Uxpanapa (municipality)

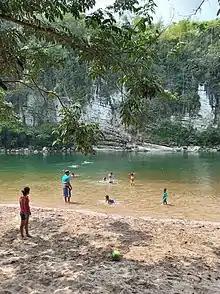
Carolino Anaya River Uxpanapa 2021 (1) 07

Its municipal seat is the town of La Chinantla (Poblado Diez), its largest community, with a 2005 census population of 2,579 inhabitants. Other significant communities in the municipality include the towns of Villa Juarez (poblado 1), Saturnino, Helio García Alfaro (Poblado Once), Río Uxpanapa (Poblado Catorce), La laguna, Agustin Melgar, La Horqueta (Poblado Doce), Hermanos Cedillo (Poblado Dos A), Plan de Arroyo (poblado 2 B), and Poblado Cinco. In the 2005 INEGI census the municipality recorded a population of 24,906 inhabitants.